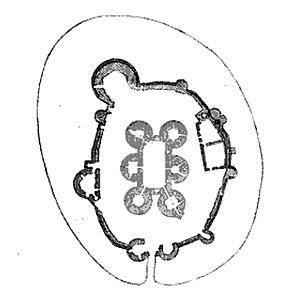
Plan du château de Blanquefort au XIII° siècle
Le château de Blanquefort est une forteresse médiévale érigée entre le XIe et le XVe siècle sur la commune de Blanquefort dans le département de la Gironde en France, et aujourd'hui en ruine.